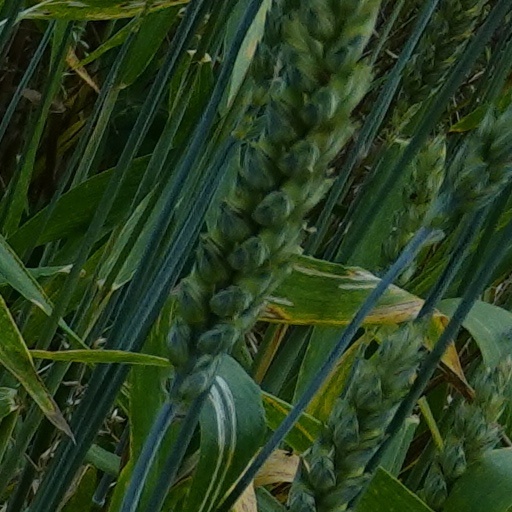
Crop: wheat